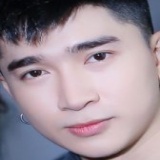
ca sĩ Chi Dân